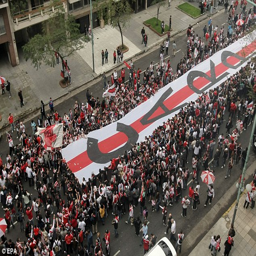
flying the flag : fans march with the huge banner on monday